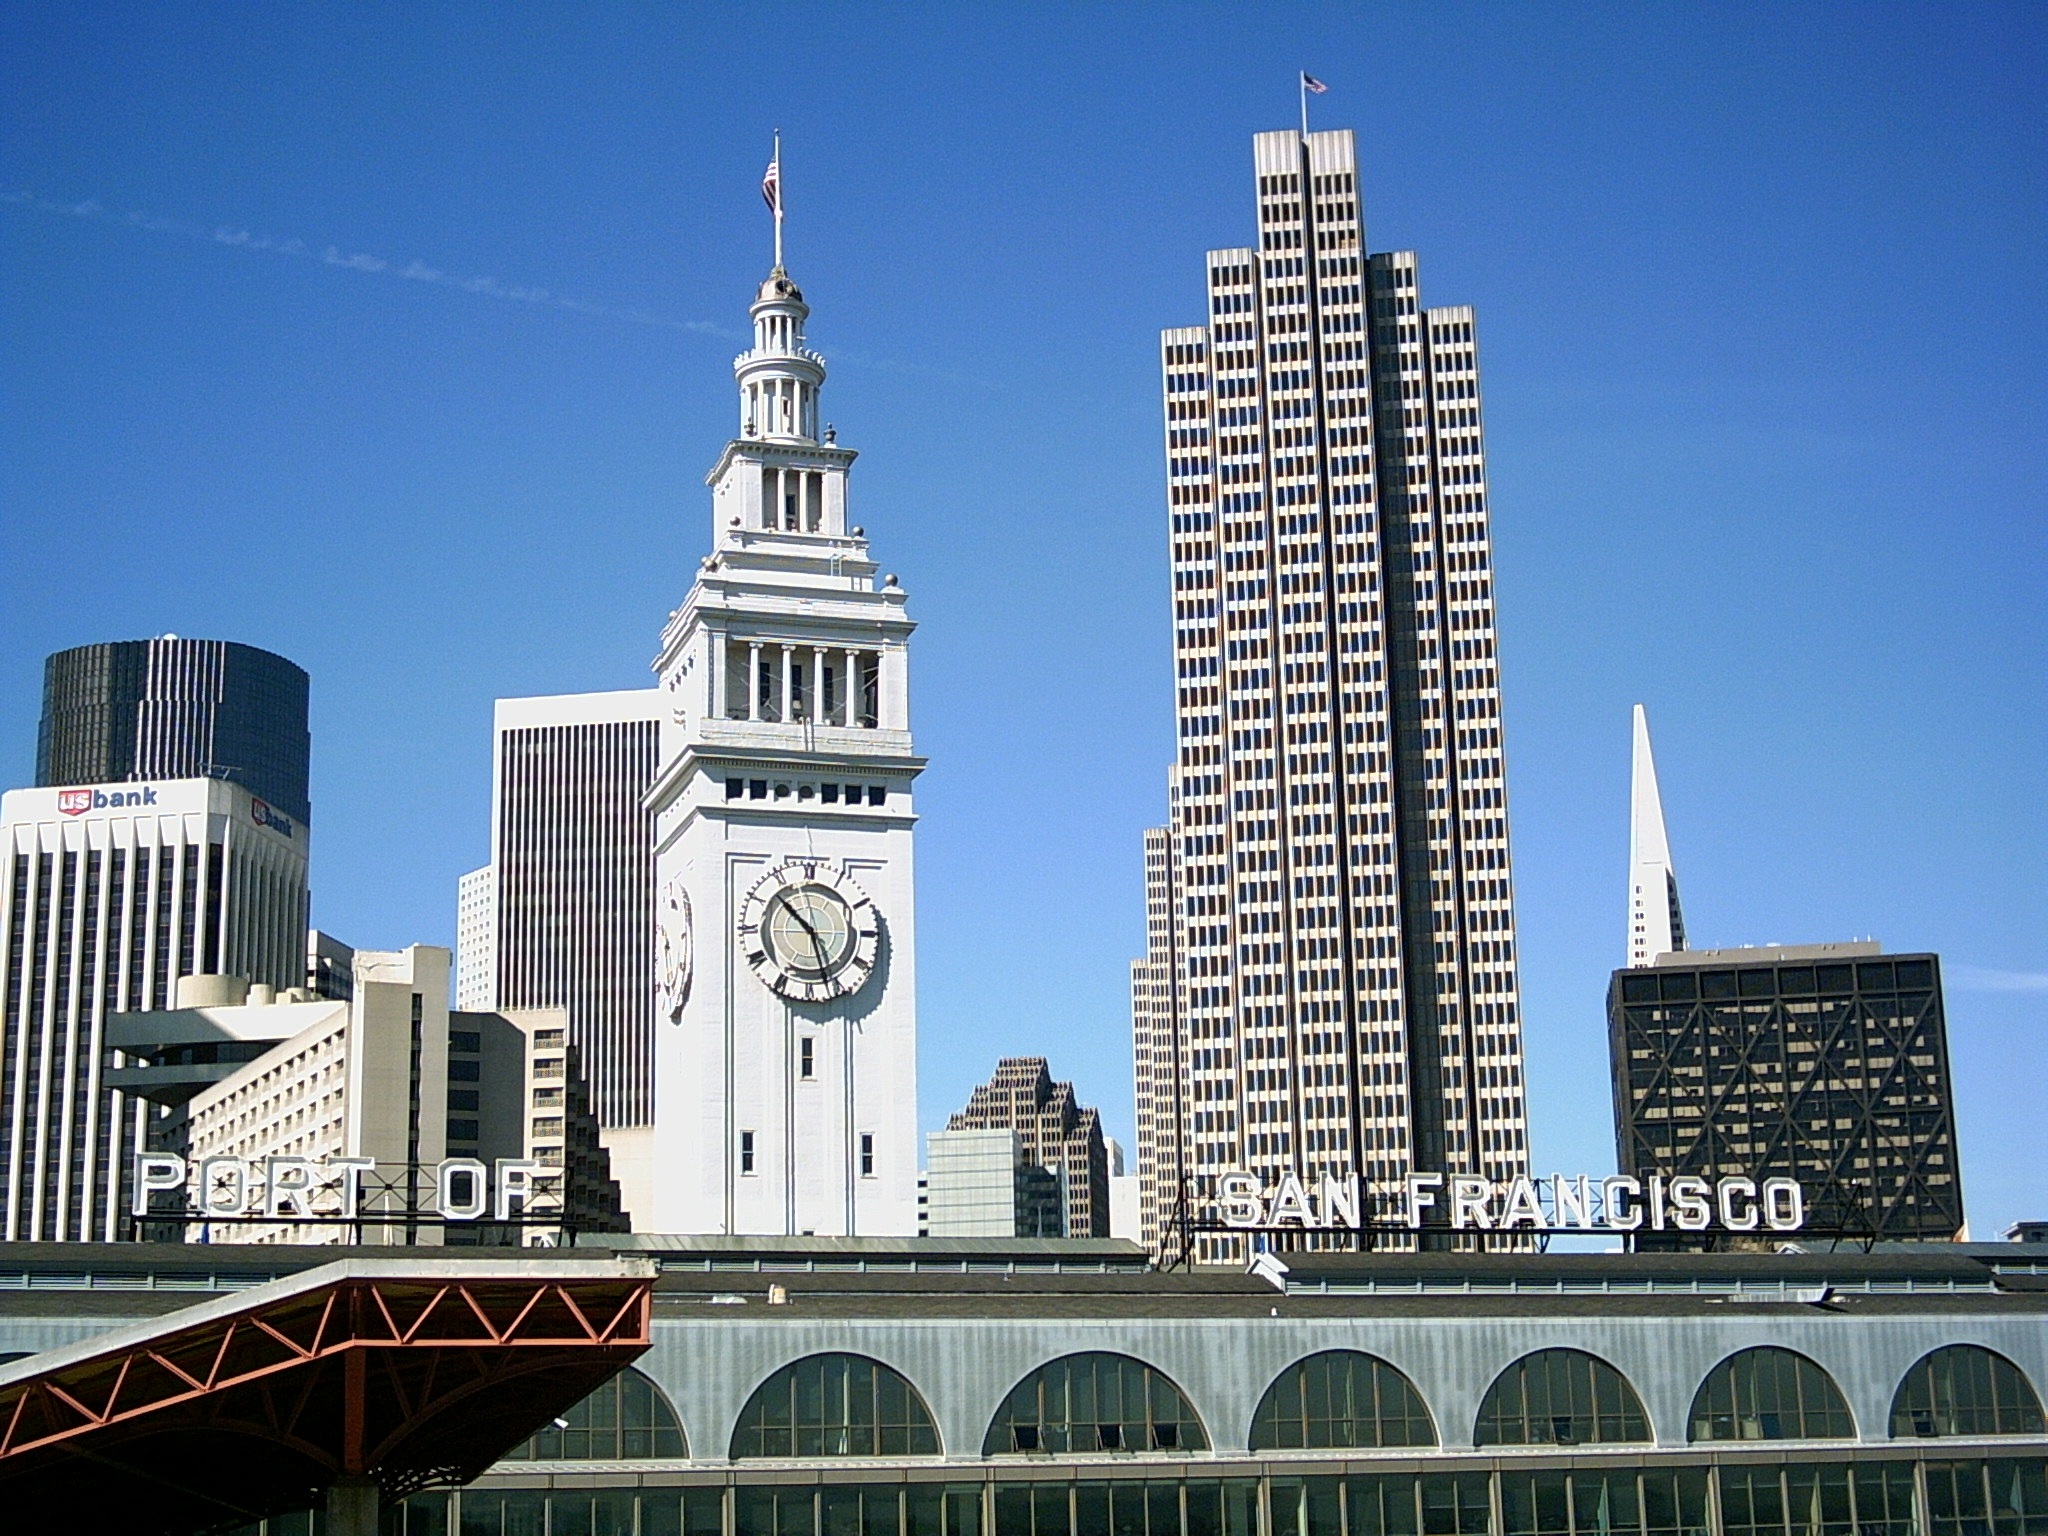
architecture, sky, skyline, city, skyscraper, cityscape, downtown, san francisco, tower, landmark, modern, tower block, buildings, spire, metropolis, architectural, urban area, human settlement, metropolitan area